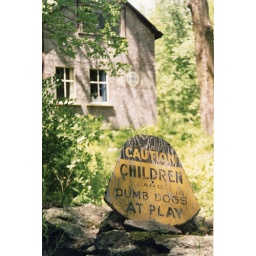
A sign in the yard &amp;quot;Children and dumb dogs at play&amp;quot;